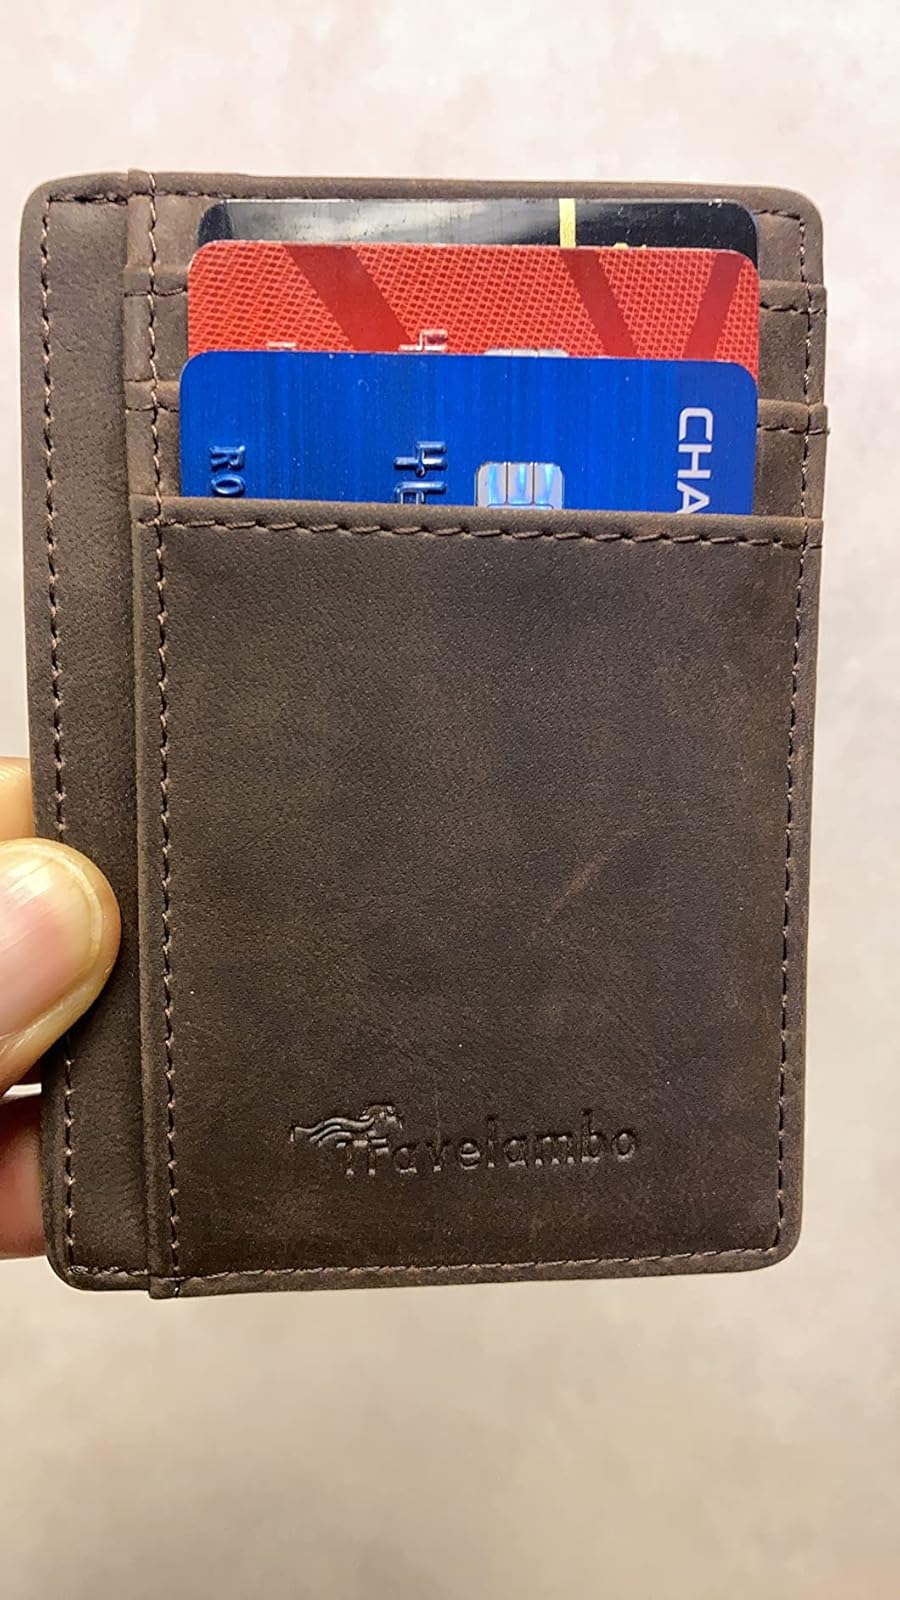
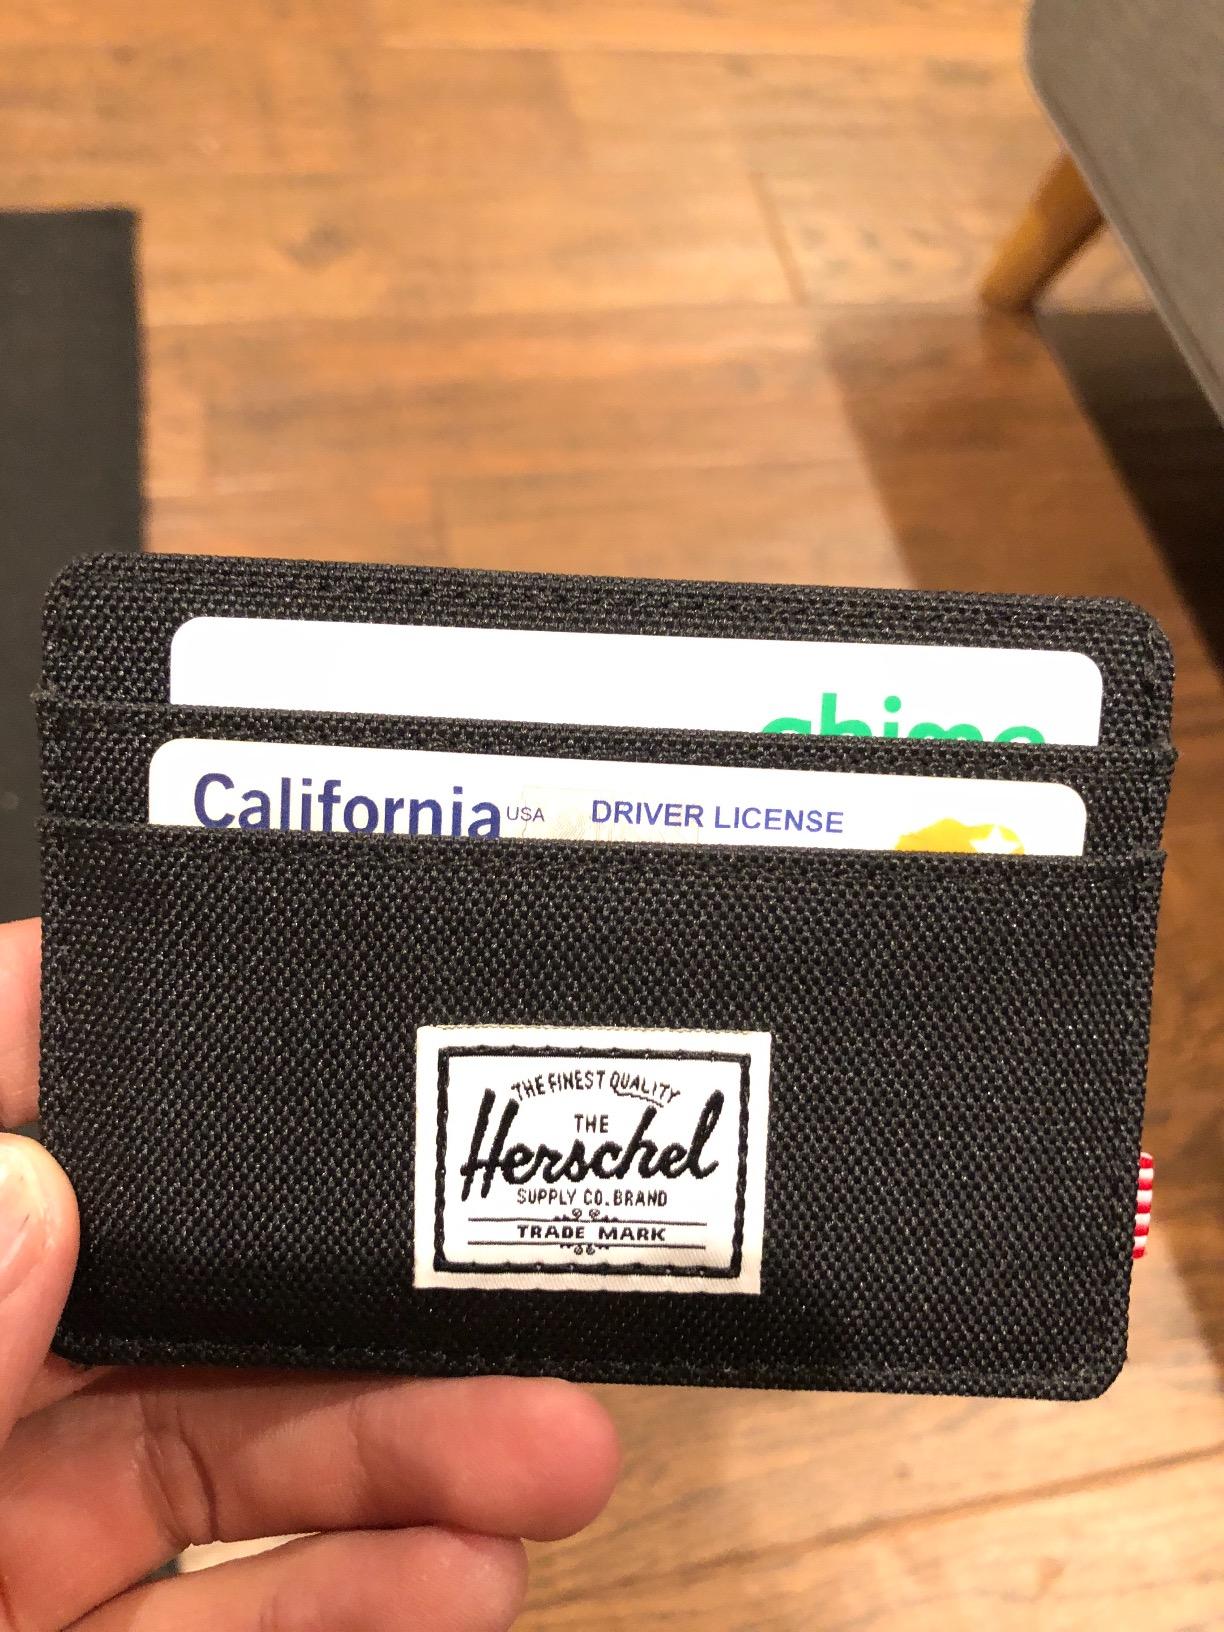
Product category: accessories_wallet
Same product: no